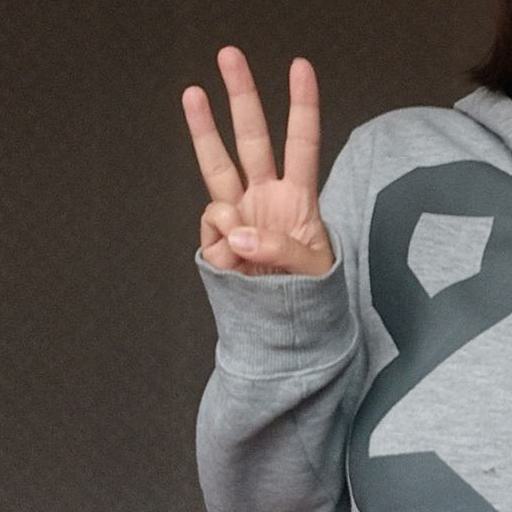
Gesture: three